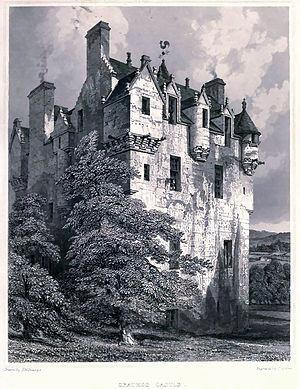
Château de Crathes en Écosse.